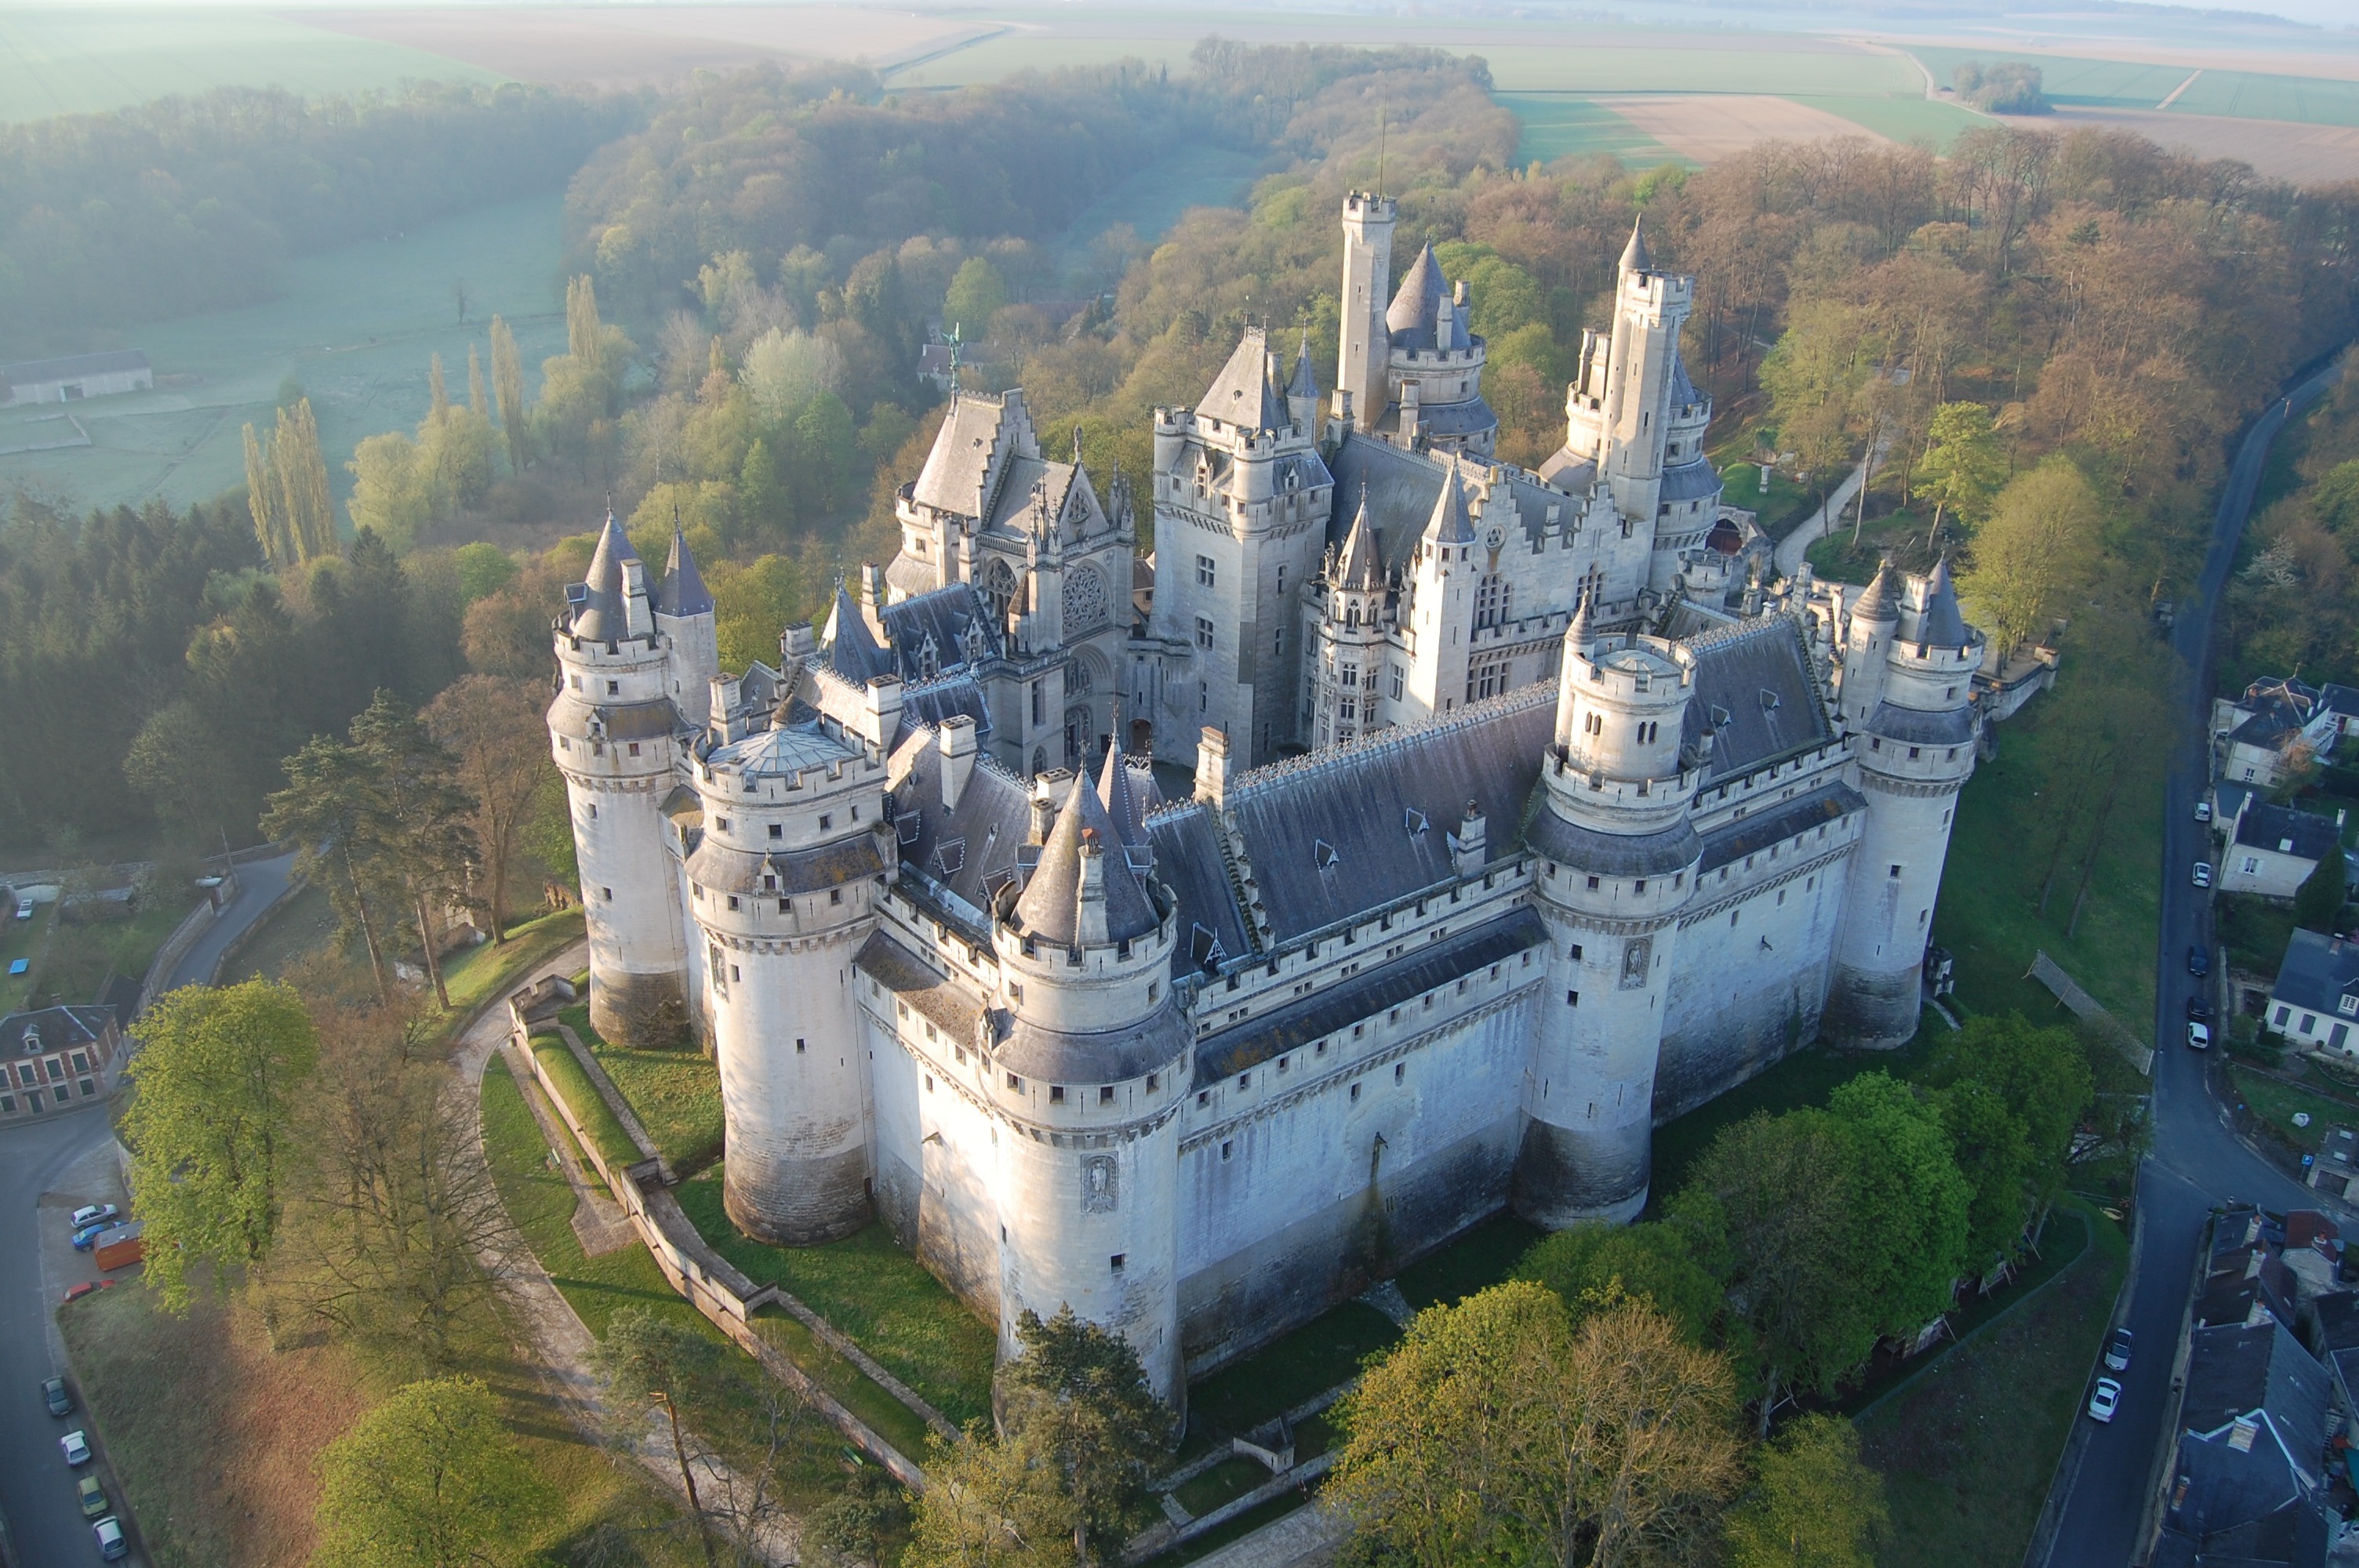
building, chateau, france, castle, landmark, fortification, tourism, aerial view, monastery, bird's eye view, tours, aerial photography, unesco world heritage site, pierrefonds, historic site